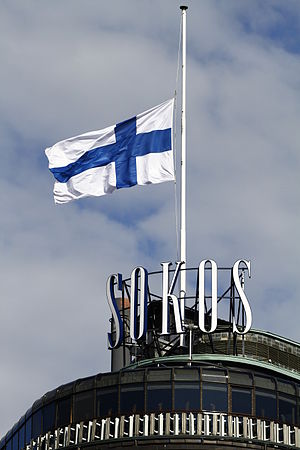
Landesorg
Finsk flag flages på halv som støtte til Norge i forbindelse med terrorisme i Norge 22. juli 2011.
Landesorg er en landsdækkende, national sorgdag til minde om døden af et statsoverhoved, eller ved en stor katastrofe i landet, hvor mange ofre omkommer. Landesorg erklæres af staten og markeres typisk ved at flage på halvt og ved specielle mindebegivenheder, såsom et minuts stilhed i et folketing, officielle taler, helligdagslukning osv.